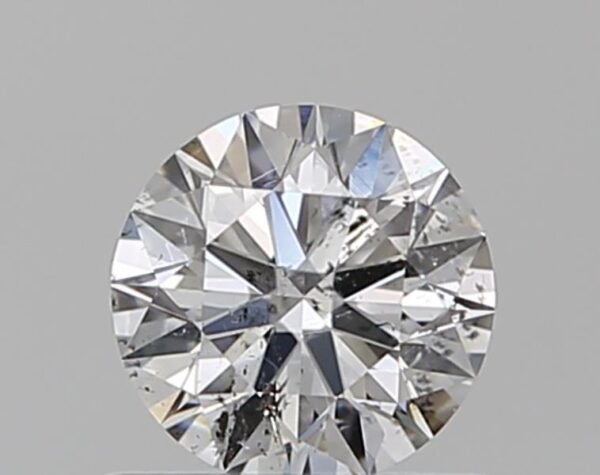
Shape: round
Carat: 0.5
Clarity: SI2
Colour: E
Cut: EX
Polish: VG
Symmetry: EX
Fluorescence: N
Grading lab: GIA
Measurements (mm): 5.13 x 5.15 x 3.12